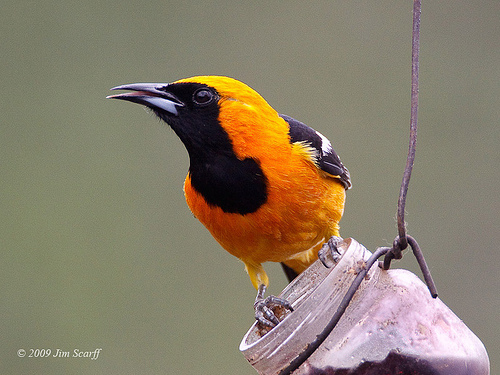
this is a yellow bird with a black throat and a long pointy beak.
a bright orange bird with a black throat and breast, and black wings with white wingbars.
this is a yellow bird with a black throat and head and a white pointed beak.
this primarily orange bird has a black breast and head, a curved black beak, and black eyes.
this bird has a yellow crown, nape and belly area, with it's throat and face in black color.
a small yellow bird, with black breast, and black and white wings.
a bird with a yellow belly and breast, black throat and black wingbars and the bill is long and curved
this bird is small, has a yellow crown and belly, with black wings and throat.
orange bird with black spots around face, and black and white wings.
this bird is bright orange-yellow with a black face and chest.
Species: Hooded Oriole